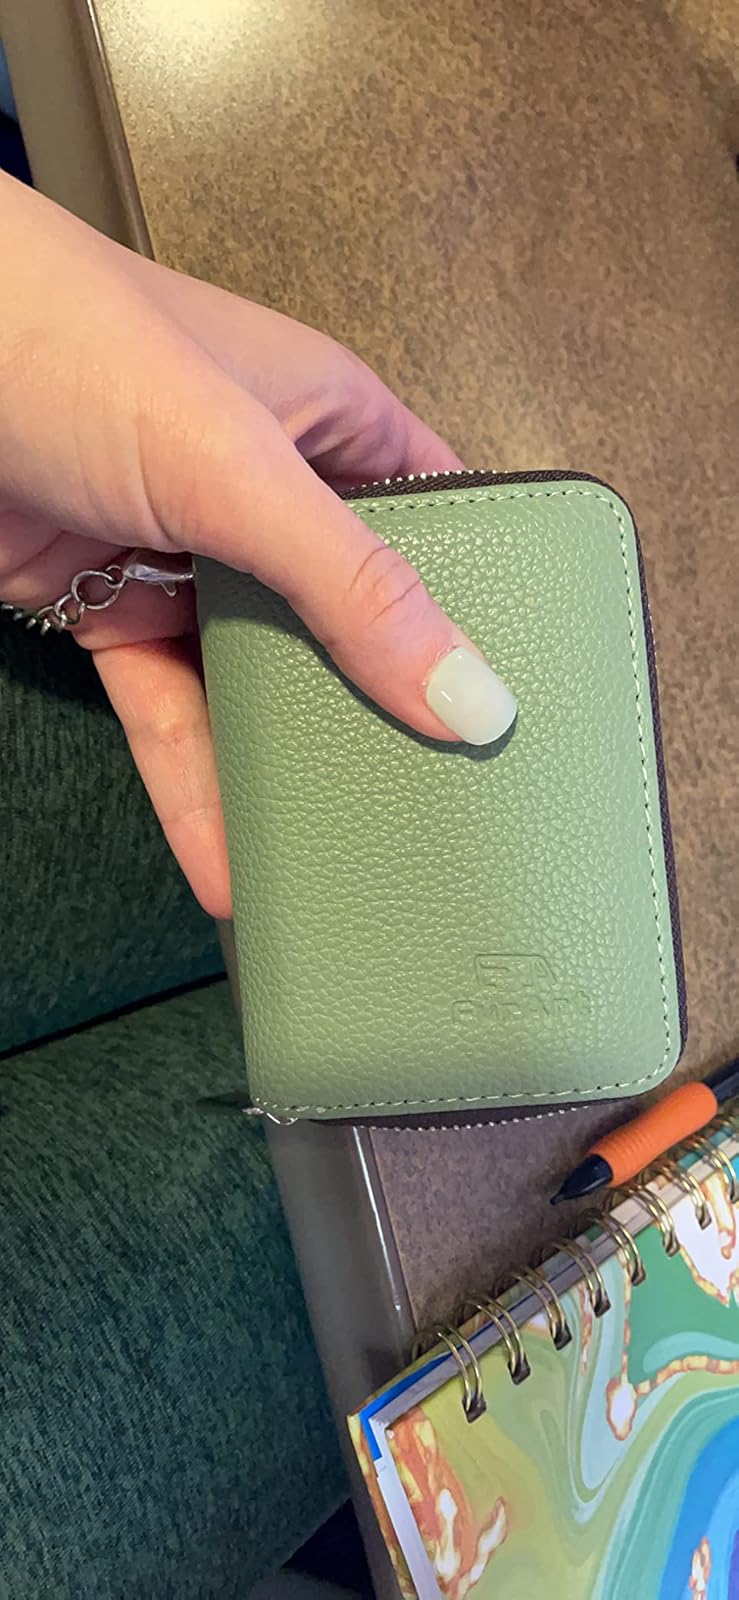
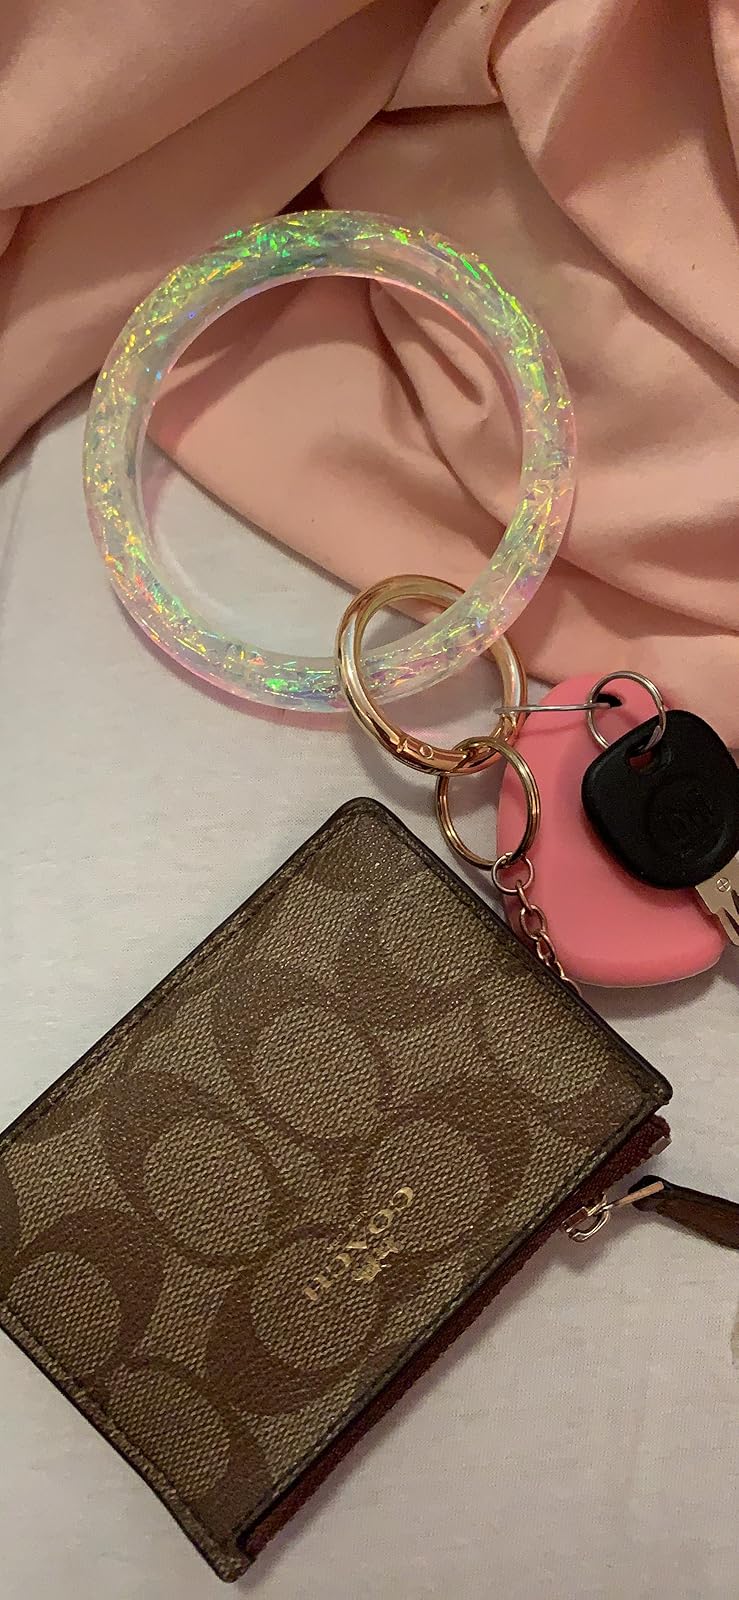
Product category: accessories_keychain
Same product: no